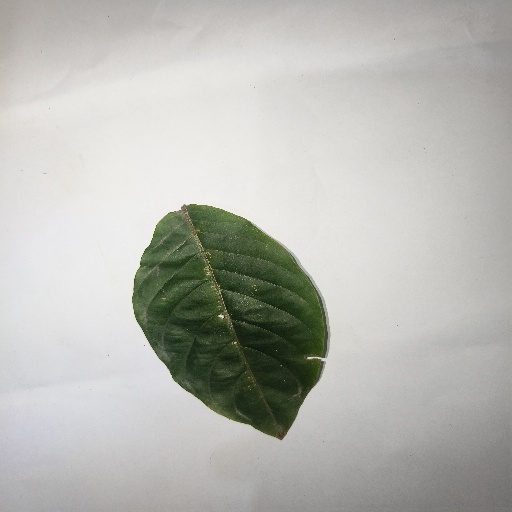
Species: HariTaki
Leaf condition: Shot Hole